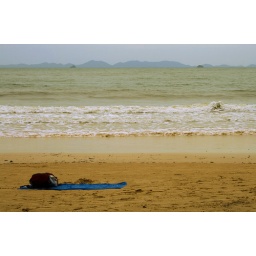
towel in the beach